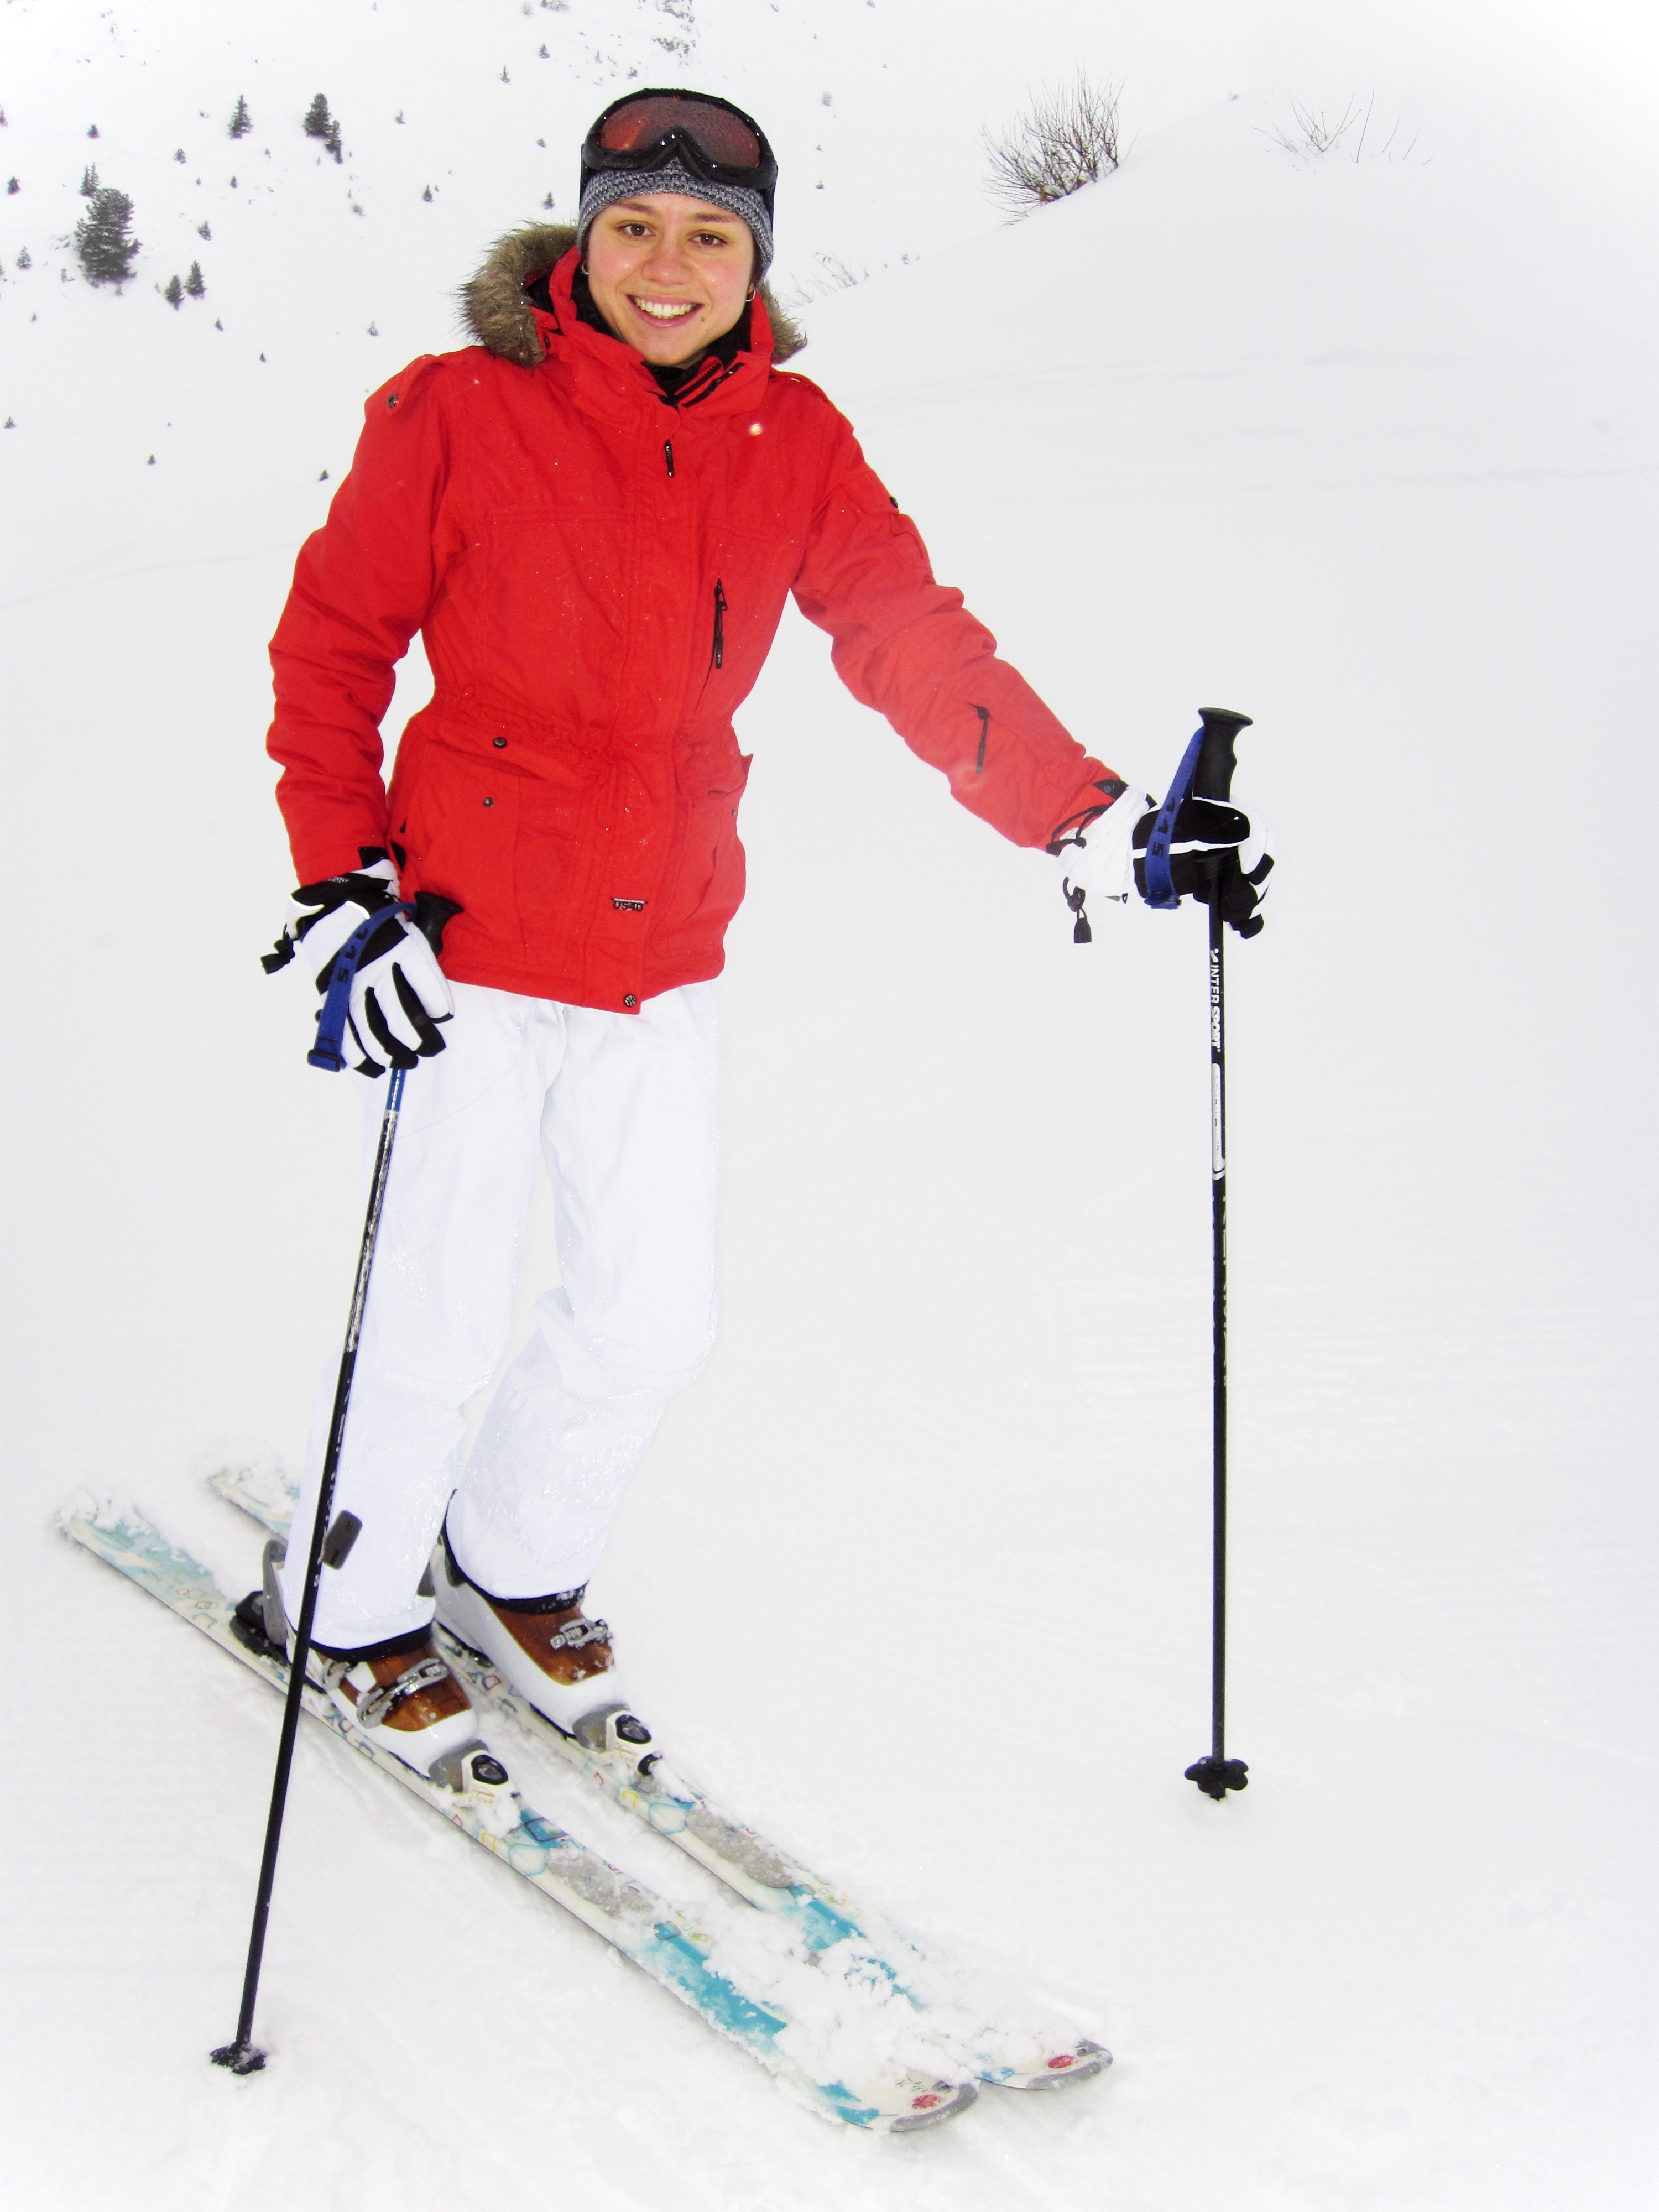
mountain, snow, cold, winter, people, girl, woman, white, sport, female, young, slope, skiing, sports equipment, winter sport, sports, downhill, ski, footwear, active, skier, nordic skiing, ski equipment, alpine skiing, telemark skiing, freestyle skiing, nordic combined